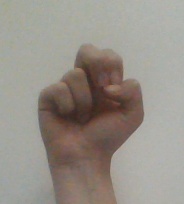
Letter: gaaf